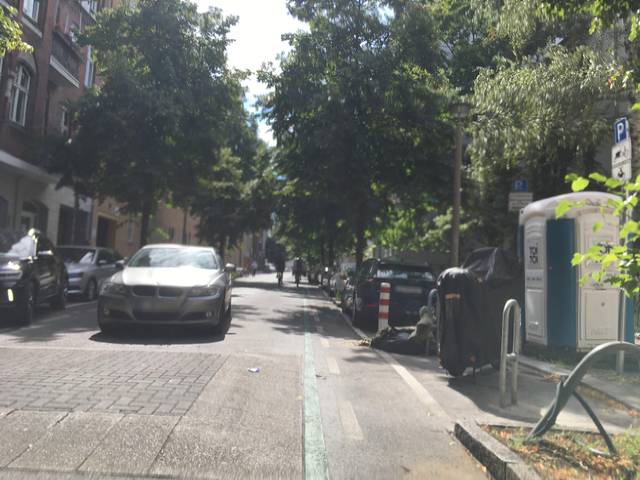
Region: Germany
Coordinates: 52.53, 13.392